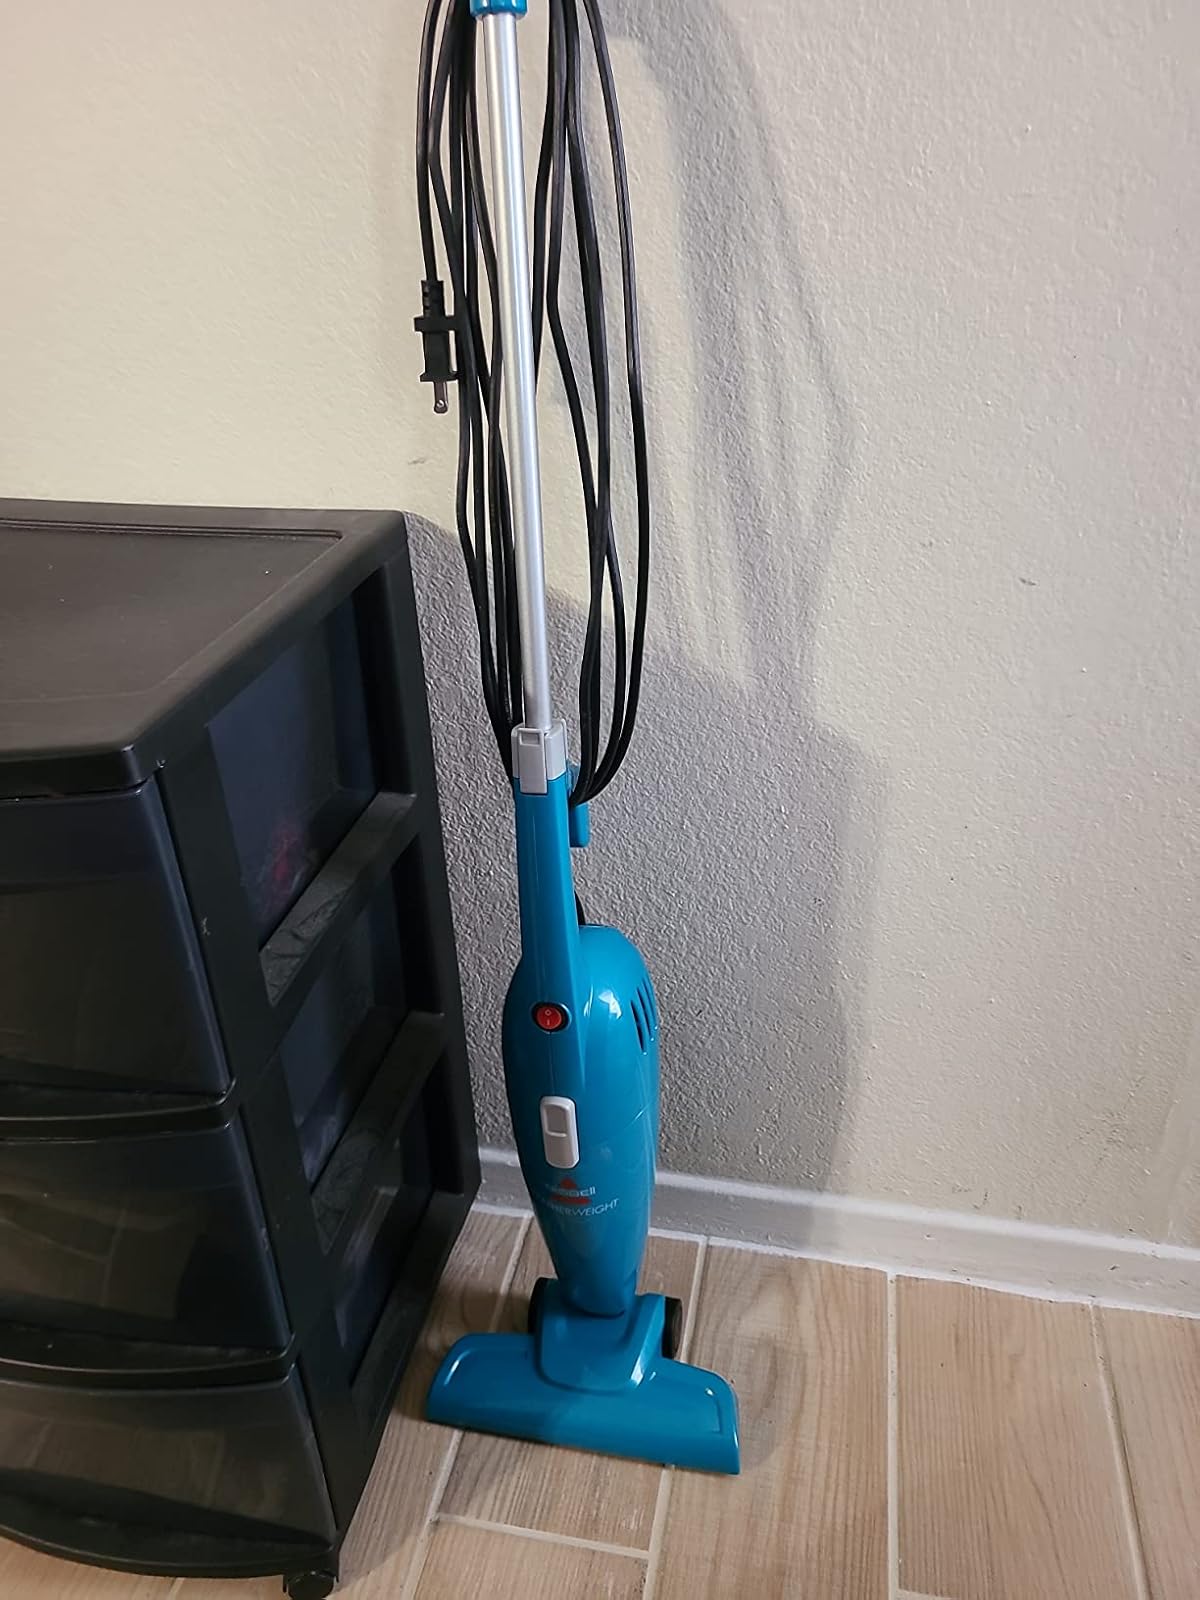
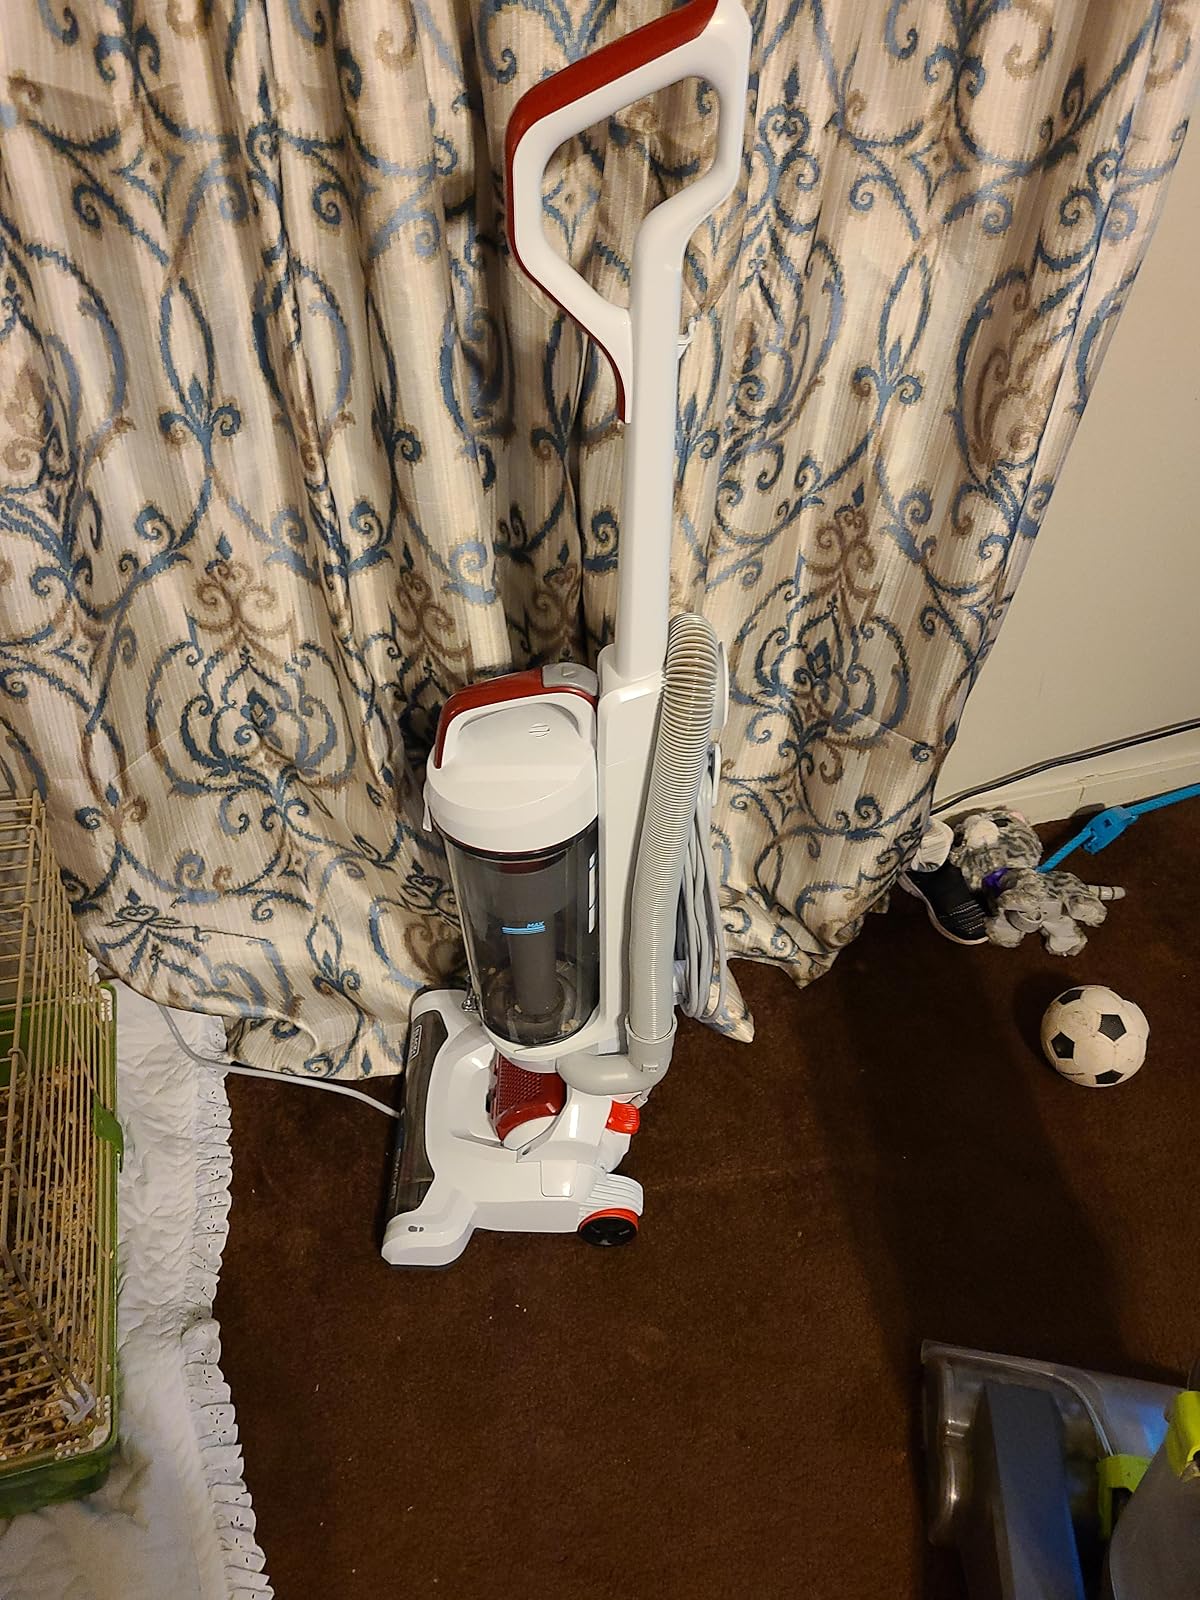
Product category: items_vacuum
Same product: no